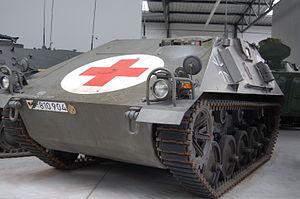
Le Hotchkiss CC 2, Hotchkiss TT 6 ou chenillette Hotchkiss est une chenillette blindée conçue par la société Hotchkiss en 1950 pour l'armée française et adopté massivement en 1956 sous le nom de Schützenpanzer Kurz par la Bundeswehr. Il constitue un des plus gros succès d'exportation de l'industrie militaire française à cette période.